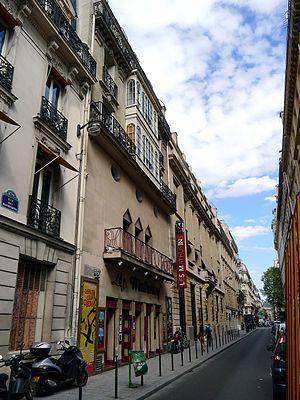
Rue des Mathurins au niveau du théâtre ""Les Mathurins"" - Paris VIII"
Georges Albert Maurice Victor Bataille, né le 10 septembre 1897 à Billom, mort le 9 juillet 1962 à Paris, est un bibliothécaire et écrivain français.
Le théâtre des Mathurins, dit aussi Les Mathurins, est un théâtre parisien situé 36, rue des Mathurins, dans le 8ᵉ arrondissement de Paris et fondé en 1897. Sa salle, à l'italienne, comporte actuellement 386 places.
La rue des Mathurins est une voie des 8ᵉ et 9ᵉ arrondissements de la ville de Paris.